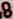
Number: 8